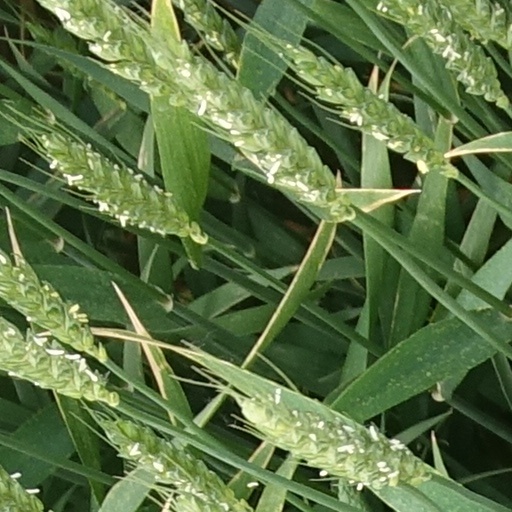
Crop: wheat